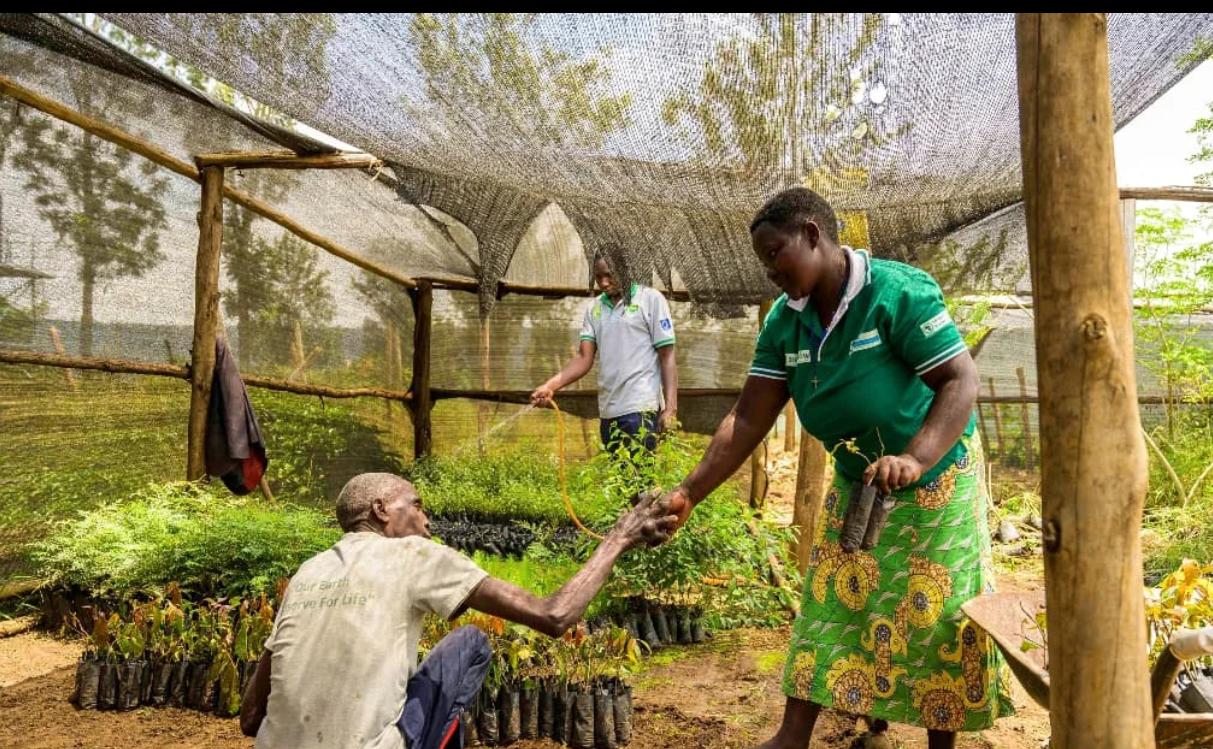
Wakulima watatu wakiwa katika vitalu vyao, wakihudumia miche yao ya miti iliyooteshwa katika mifuko maalumu, yenye rangi nyeusi.